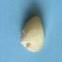
Maize quality: Good